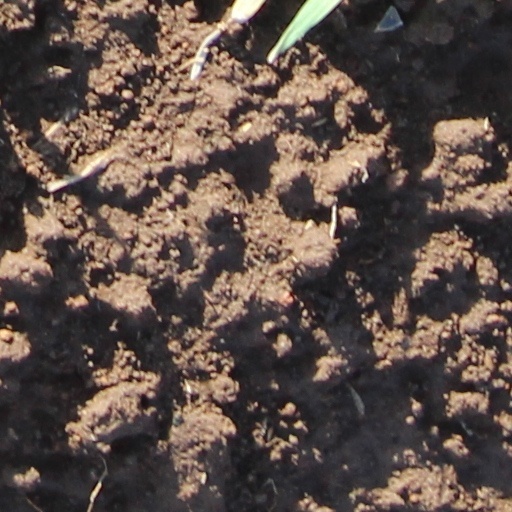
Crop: wheat